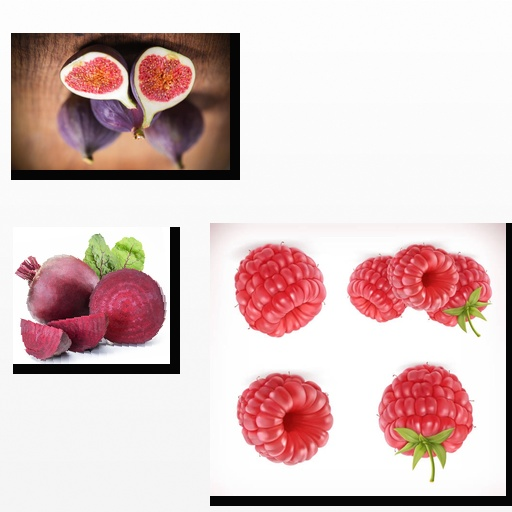
Food items: fig, raspberry, beetroot